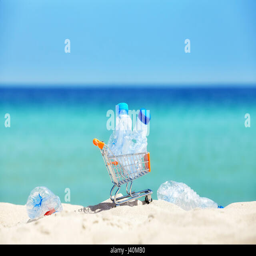
miniature shopping cart with empty plastic bottles left by tourist on a tropical beach , environmental pollution